Aaron Reardon (soccer)

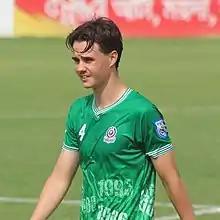
Reardon with Dhaka Mohammedan in 2022

Aaron Reardon (born 11 March 1999) is an Australian professional soccer player who plays as a centre back for Gold Coast Knights in NPL Queensland.